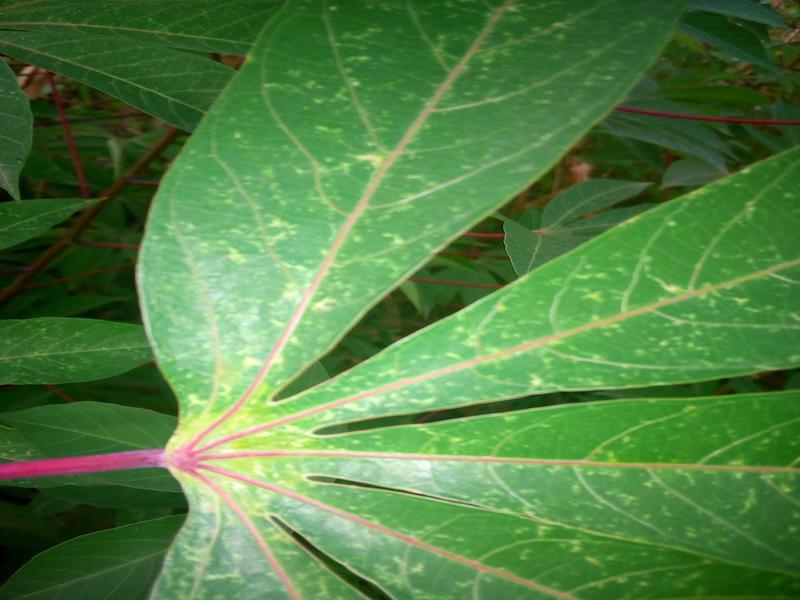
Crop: cassava
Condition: green_mottle